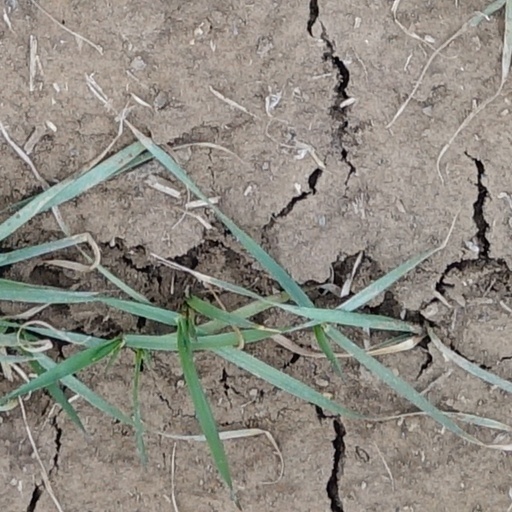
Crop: wheat